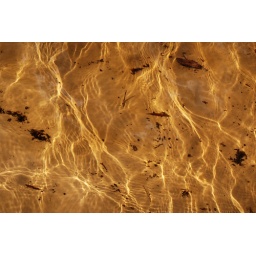
The water has tea tree oil in it. I think.